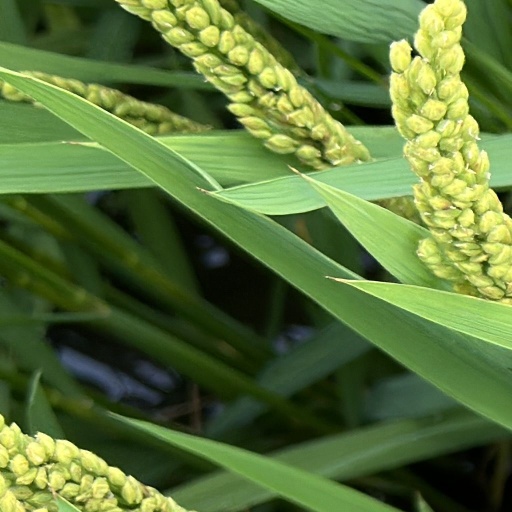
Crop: rice